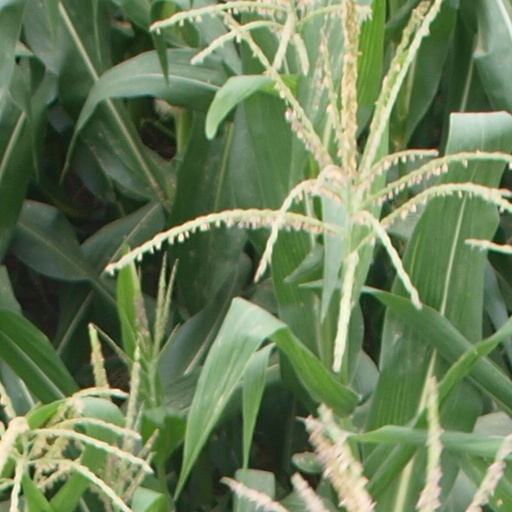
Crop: maize; corn